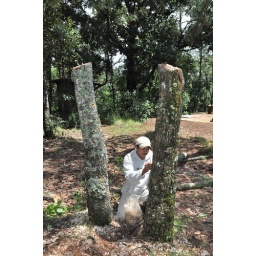
Water will wich up from the ground in these oak trucks keeping the mycillium moist.